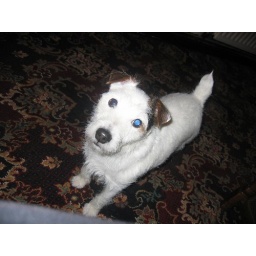
blue mirror in a dog's eye